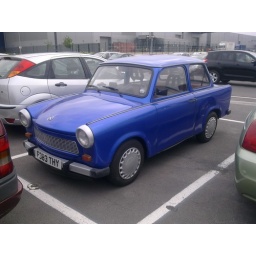
Another Rolls Royce car park classic..the finest in paper mache motoring..